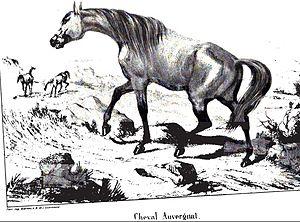
Gravure d'un cheval auvergnat en 1848
Le cheval d'Auvergne est une race de petit cheval de terroir originaire d'Auvergne. Il porte une robe bai ou bai brun. Ce petit cheval ancien connaît de nombreux croisements au fil de son histoire. Les différentes descriptions qui en sont faites évoquent plusieurs types d'animaux rassemblés sous le nom de « cheval d'Auvergne ». Le cheval de selle, devenu le « demi-sang d'Auvergne », est surtout destiné à la remonte des cavaleries de l'armée au début du XIXᵉ siècle et a désormais disparu. Le cheval de travail auvergnat, à l'origine utilisé pour les déplacements des paysans avant l'amélioration des routes, a été croisé pour être employé à divers travaux des champs par les habitants de la région auvergnate, et a continué d'exister en formant la souche du cheval d'Auvergne actuel.